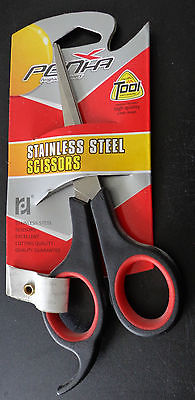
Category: stapler